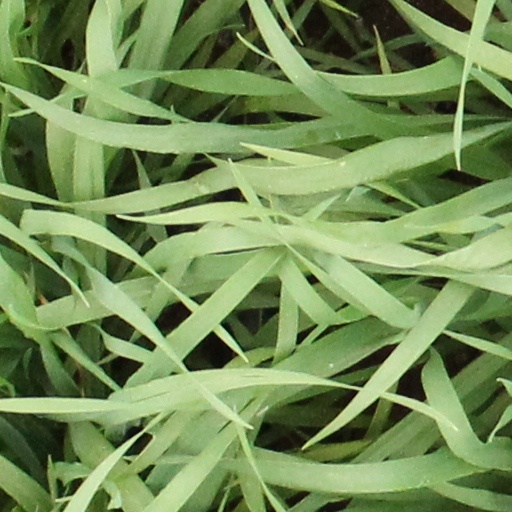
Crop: wheat